Forster Hotel

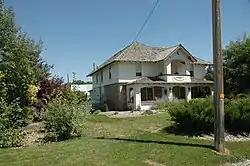

The Forster Hotel, built in 1870 and expanded in 1913, is a property on the National Register of Historic Places in Mendon, Utah, United States. It was listed on the National Register in 2008 for its historical and architectural qualities.